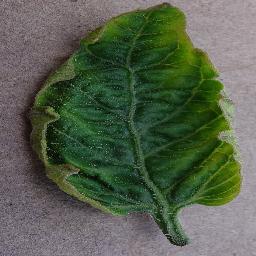
Label: Tomato___Tomato_Yellow_Leaf_Curl_Virus